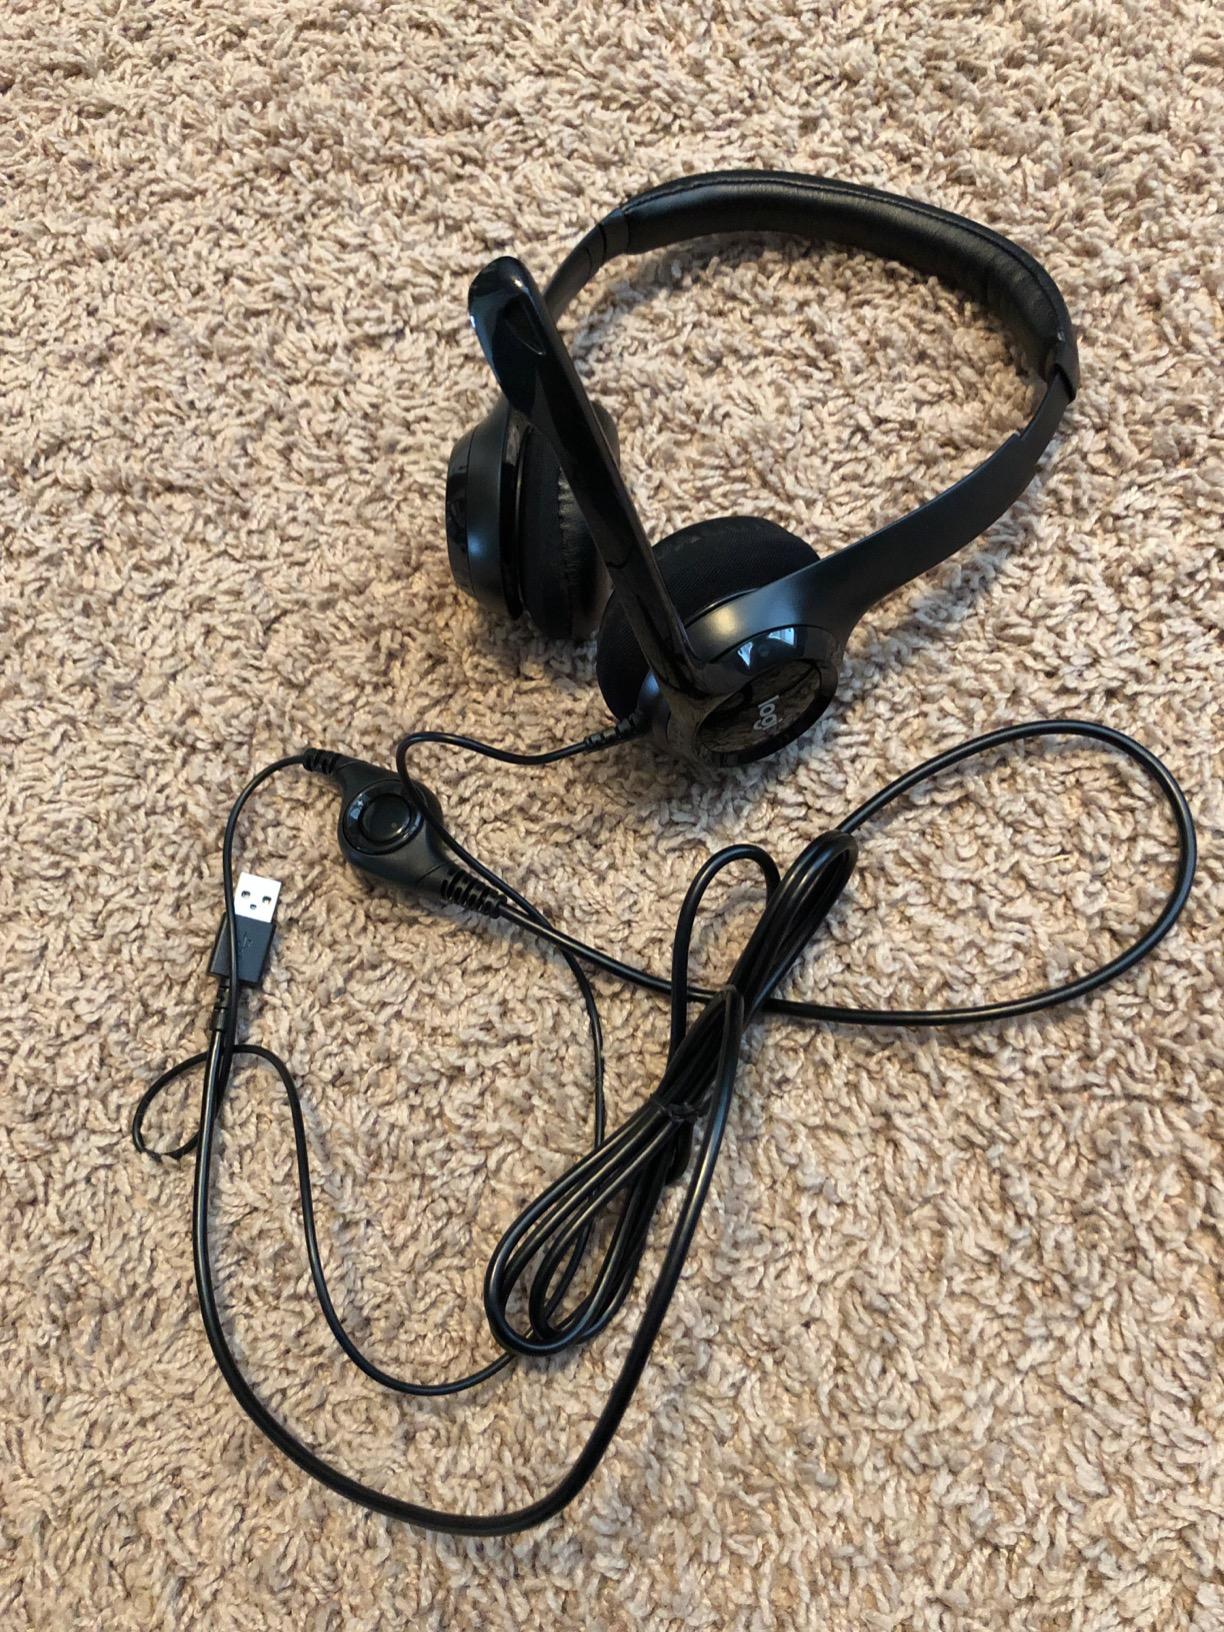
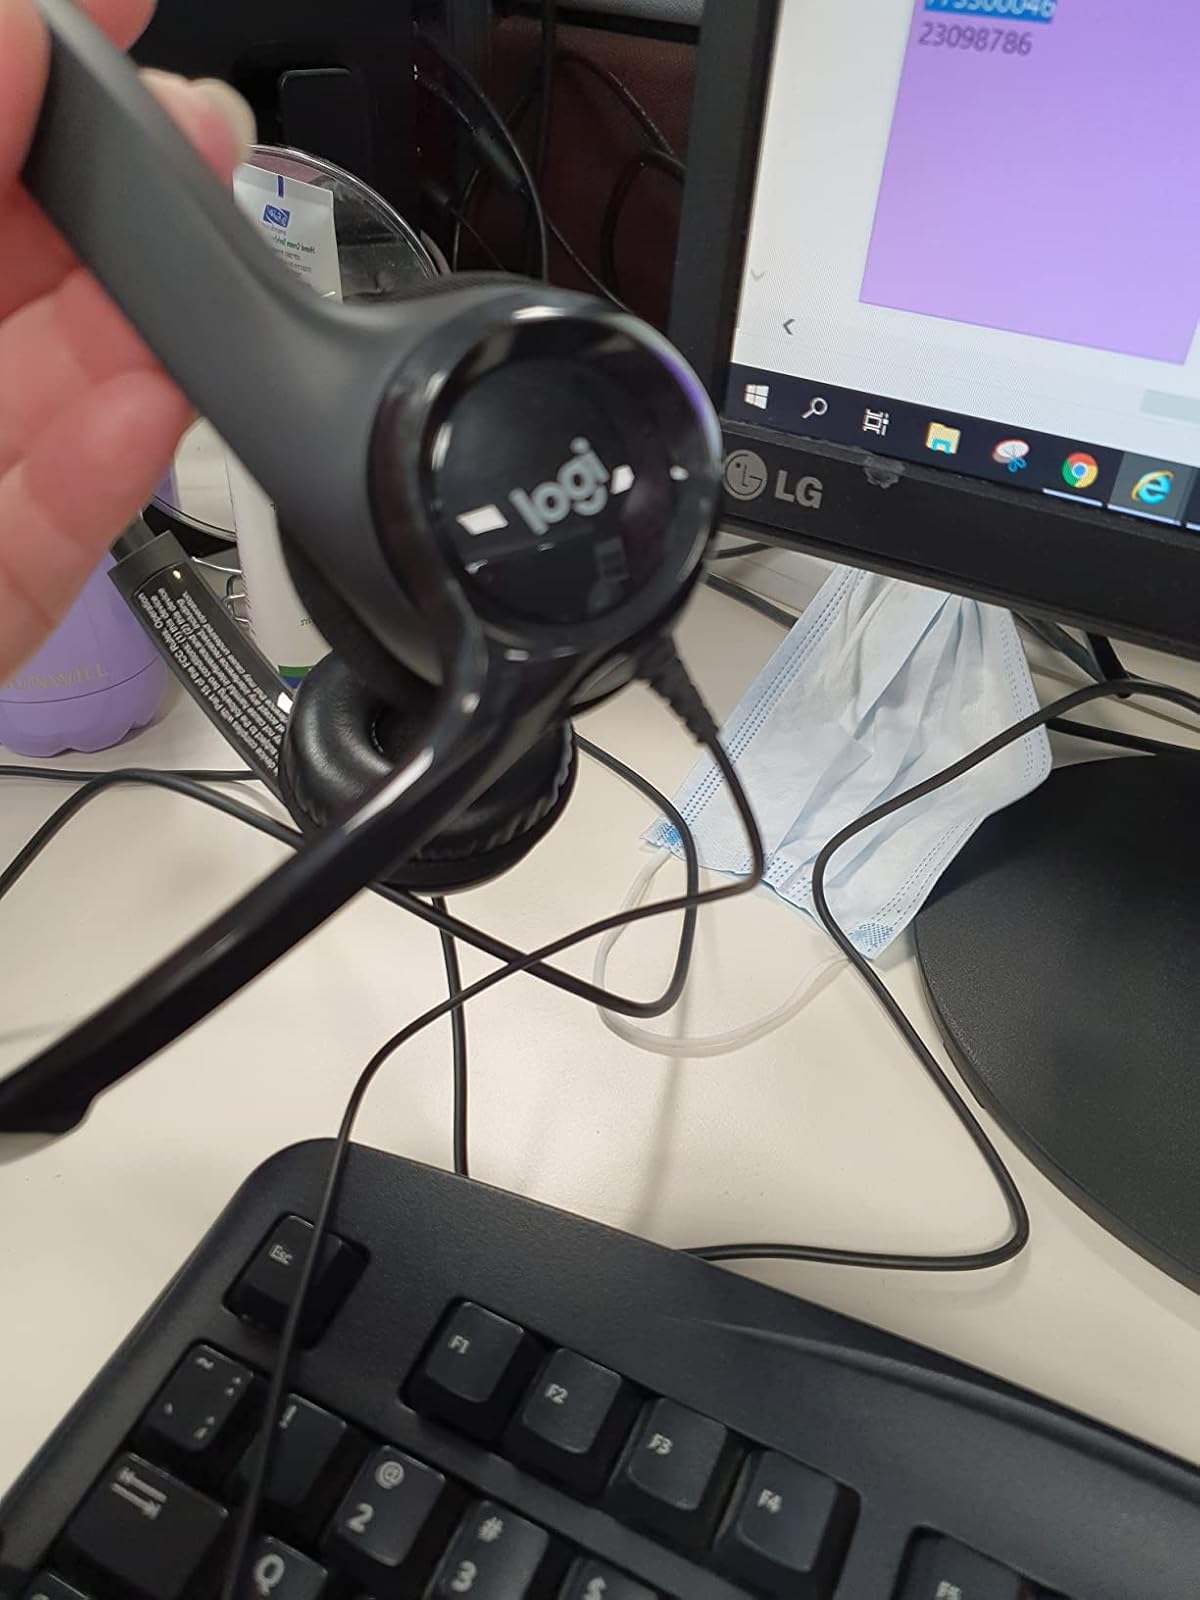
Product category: headphones
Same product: yes